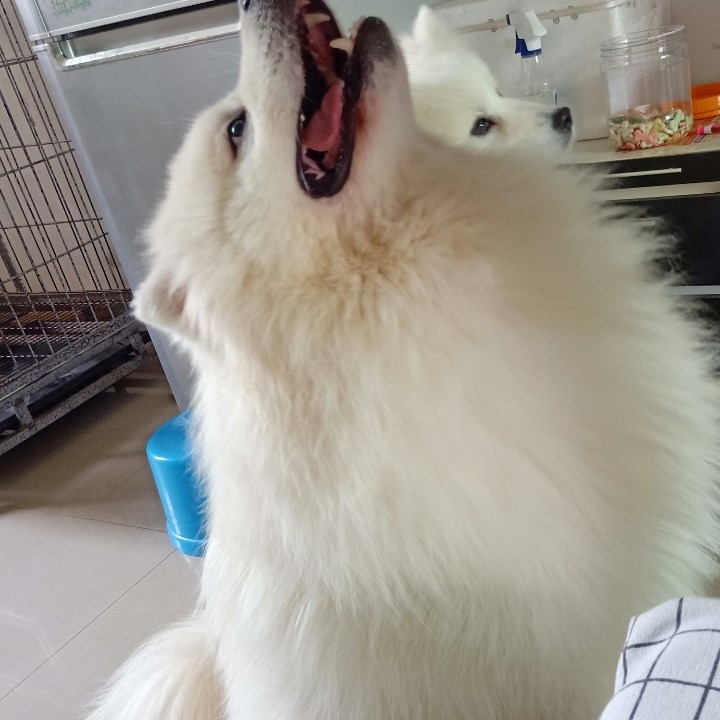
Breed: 2192-n000088-Samoyed